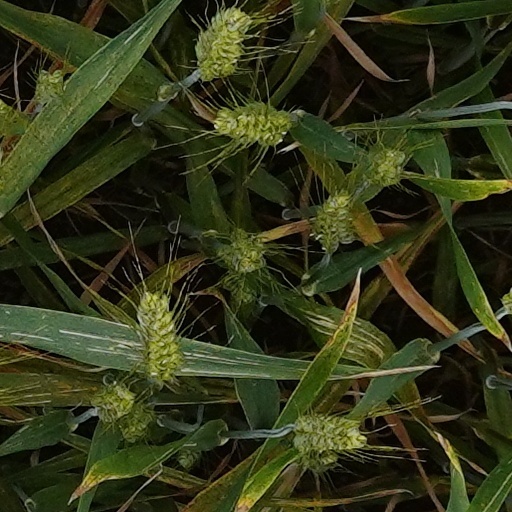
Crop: wheat